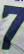
Number: 7